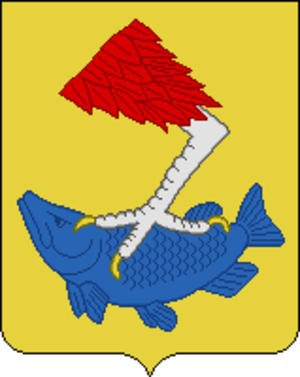
Pravdinsk
Pravdinsk er en by i Kaliningrad oblast i Rusland, som ligger ved floden Łyna, 54 kilometer sydøst for Kaliningrad. Pravdinsk har 4.171 indbyggere.